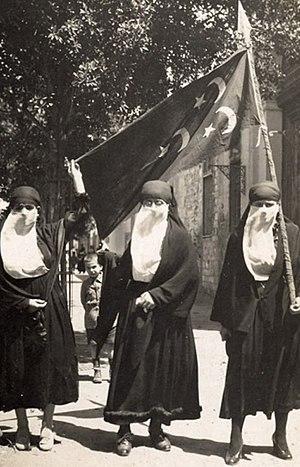
Safia Zaghloul, née Safia Moustafa Fahmi en 1876, morte en 1946, est une femme politique et une féministe égyptienne. Elle est parmi les premiers dirigeants du parti Wafd.